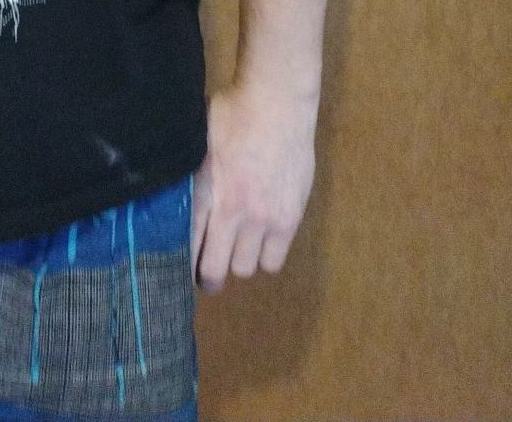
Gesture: no_gesture